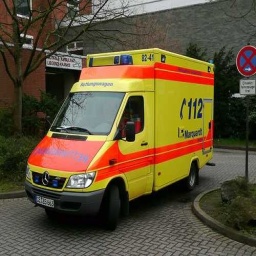
Label: ambulance